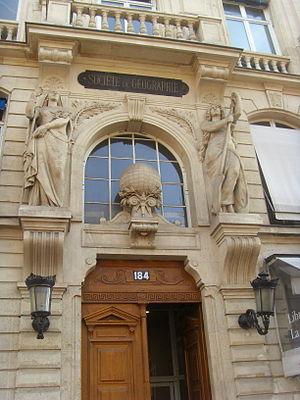
Société de géographie, 184 boulevard Saint-Germain, Paris. no 184
La géographie est une science centrée sur le présent, ayant pour objet la description de la Terre et en particulier l'étude des phénomènes physiques, biologiques et humains qui se produisent sur le globe terrestre, à un certain niveau d'abstraction relative qui s'y prête, pluridisciplinarité comprise voire transdisciplinarité en un certain sens. Le portail de l'information géographique du gouvernement du Québec définit la géographie comme « une science de la connaissance de l’aspect actuel, naturel et humain de la surface terrestre. Elle permet de comprendre l’organisation spatiale de phénomènes qui se manifestent dans notre environnement et façonnent notre monde ».
L’IPAG Business School est une école de commerce française privée post-bac fondée en 1965 par Jacques Rueff. Elle est titulaire du label d'Etat EESPIG, lui attribuant la qualification d'établissement d'enseignement supérieur privé d'intérêt général.
La Société de géographie est une société savante française. On précise « Société de géographie de Paris » lorsqu'on veut la différencier des autres sociétés.